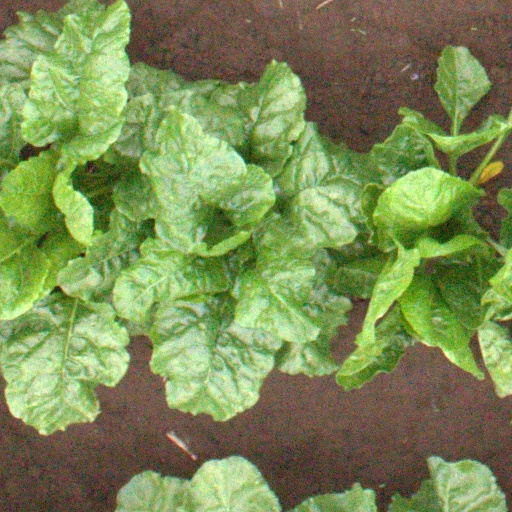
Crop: sugar beet